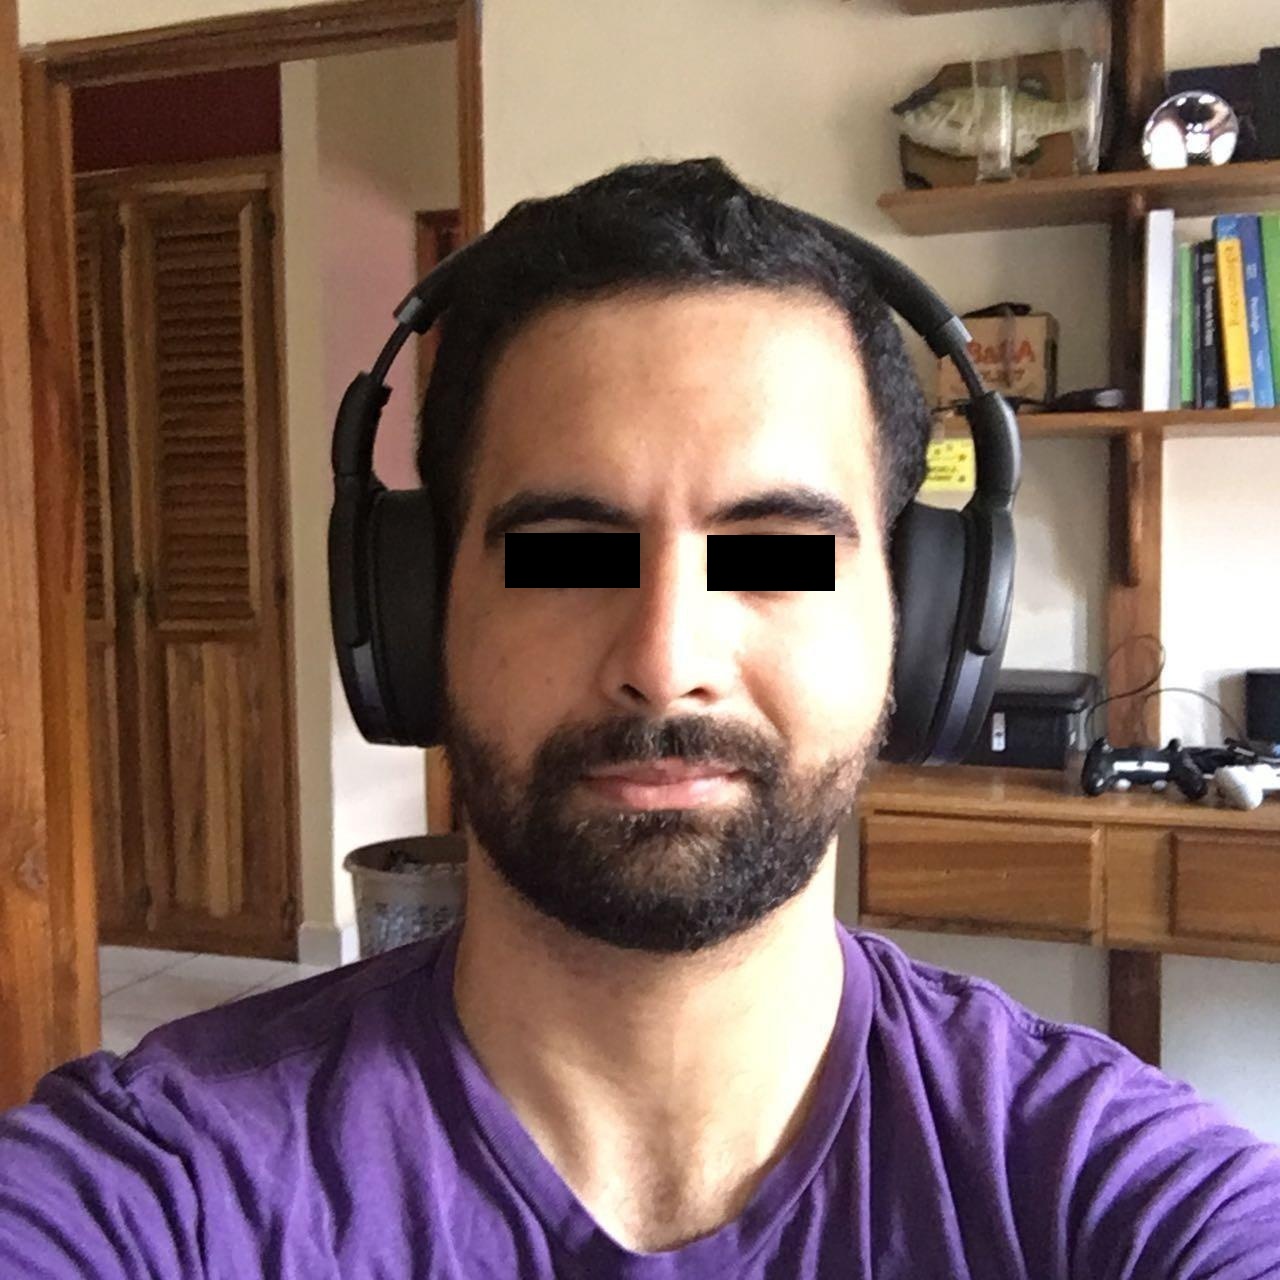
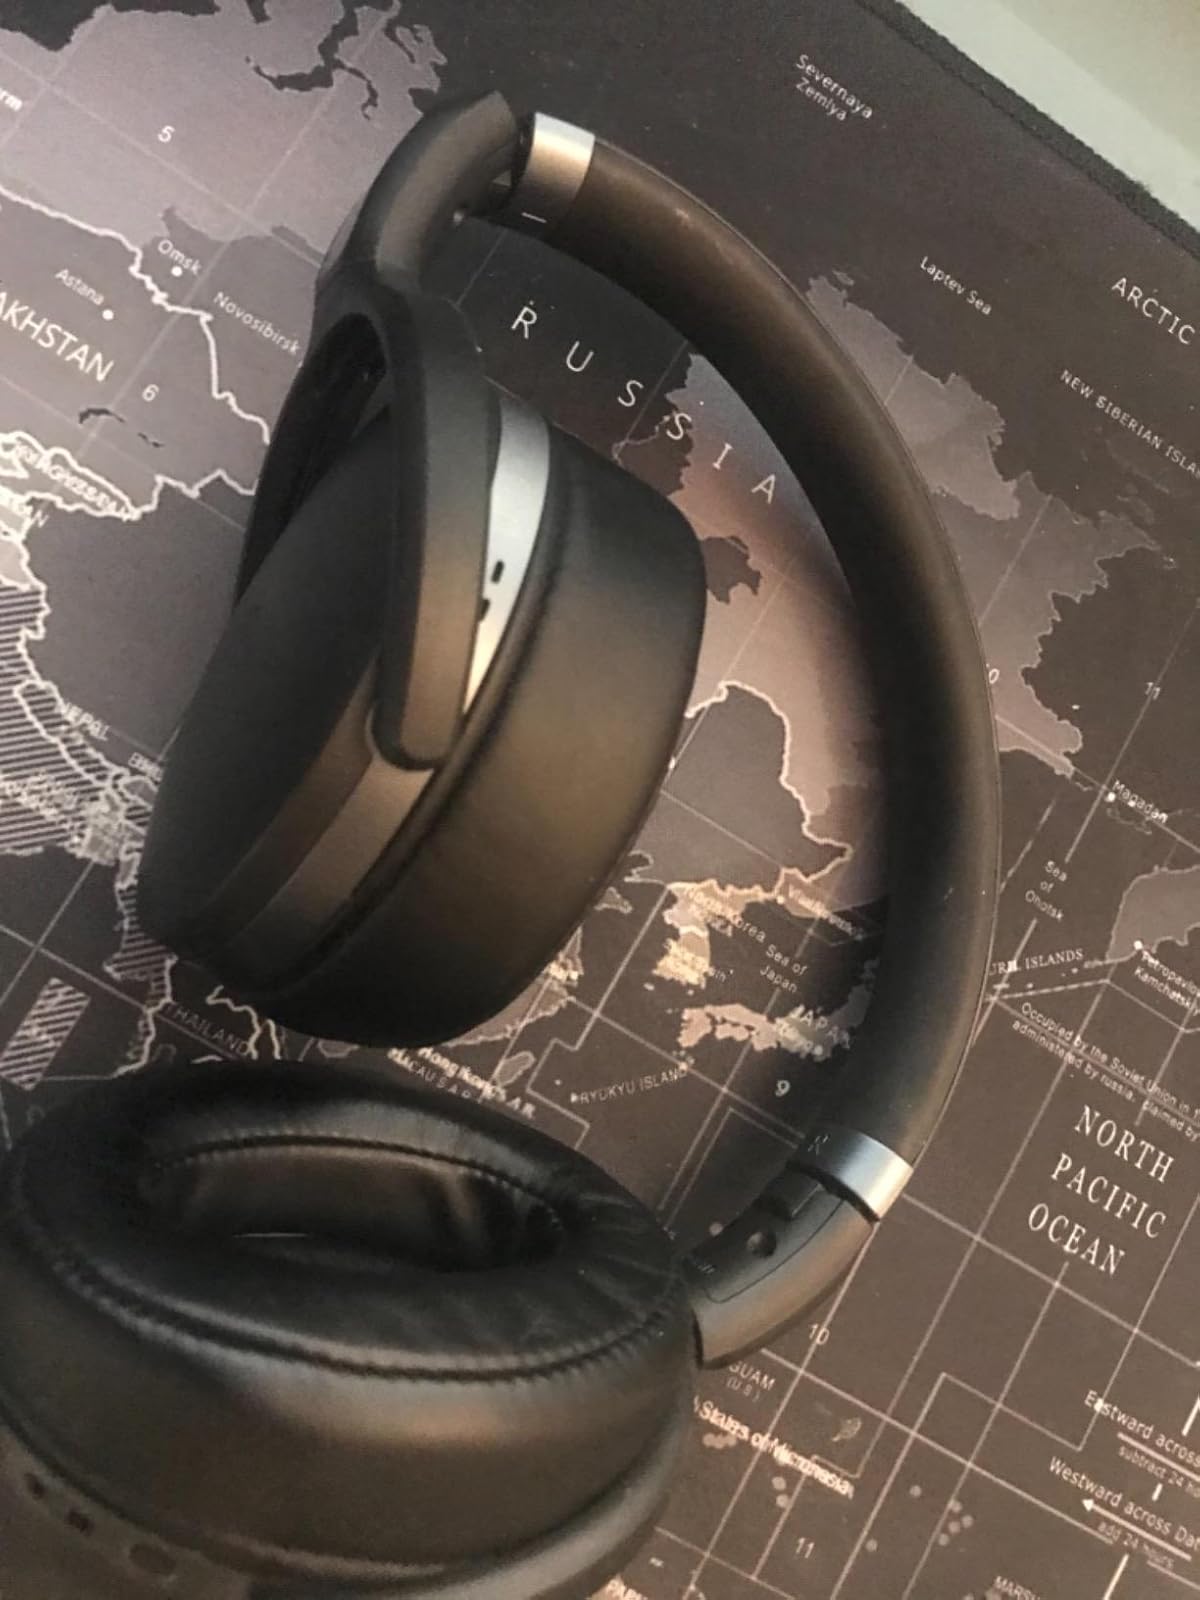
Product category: headphones
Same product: yes